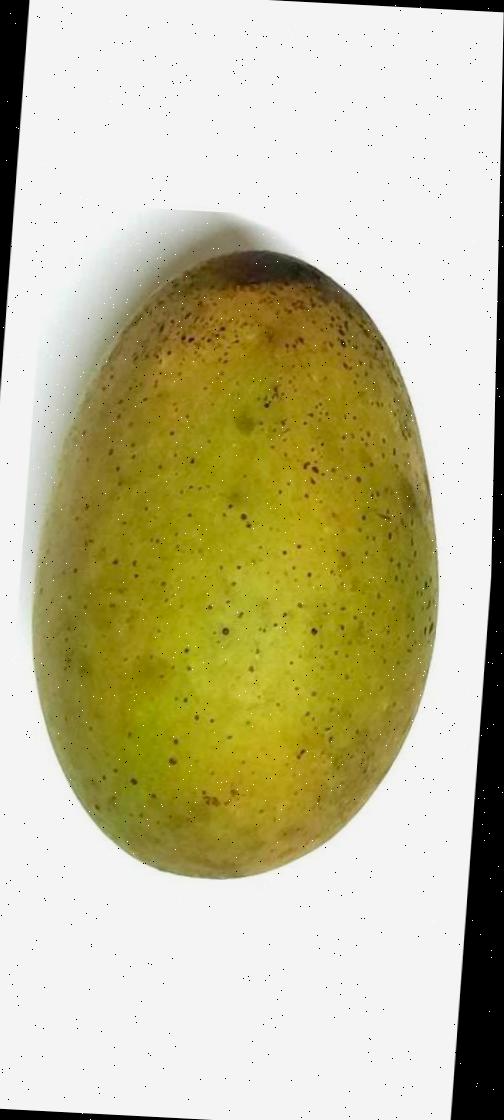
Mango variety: Shada